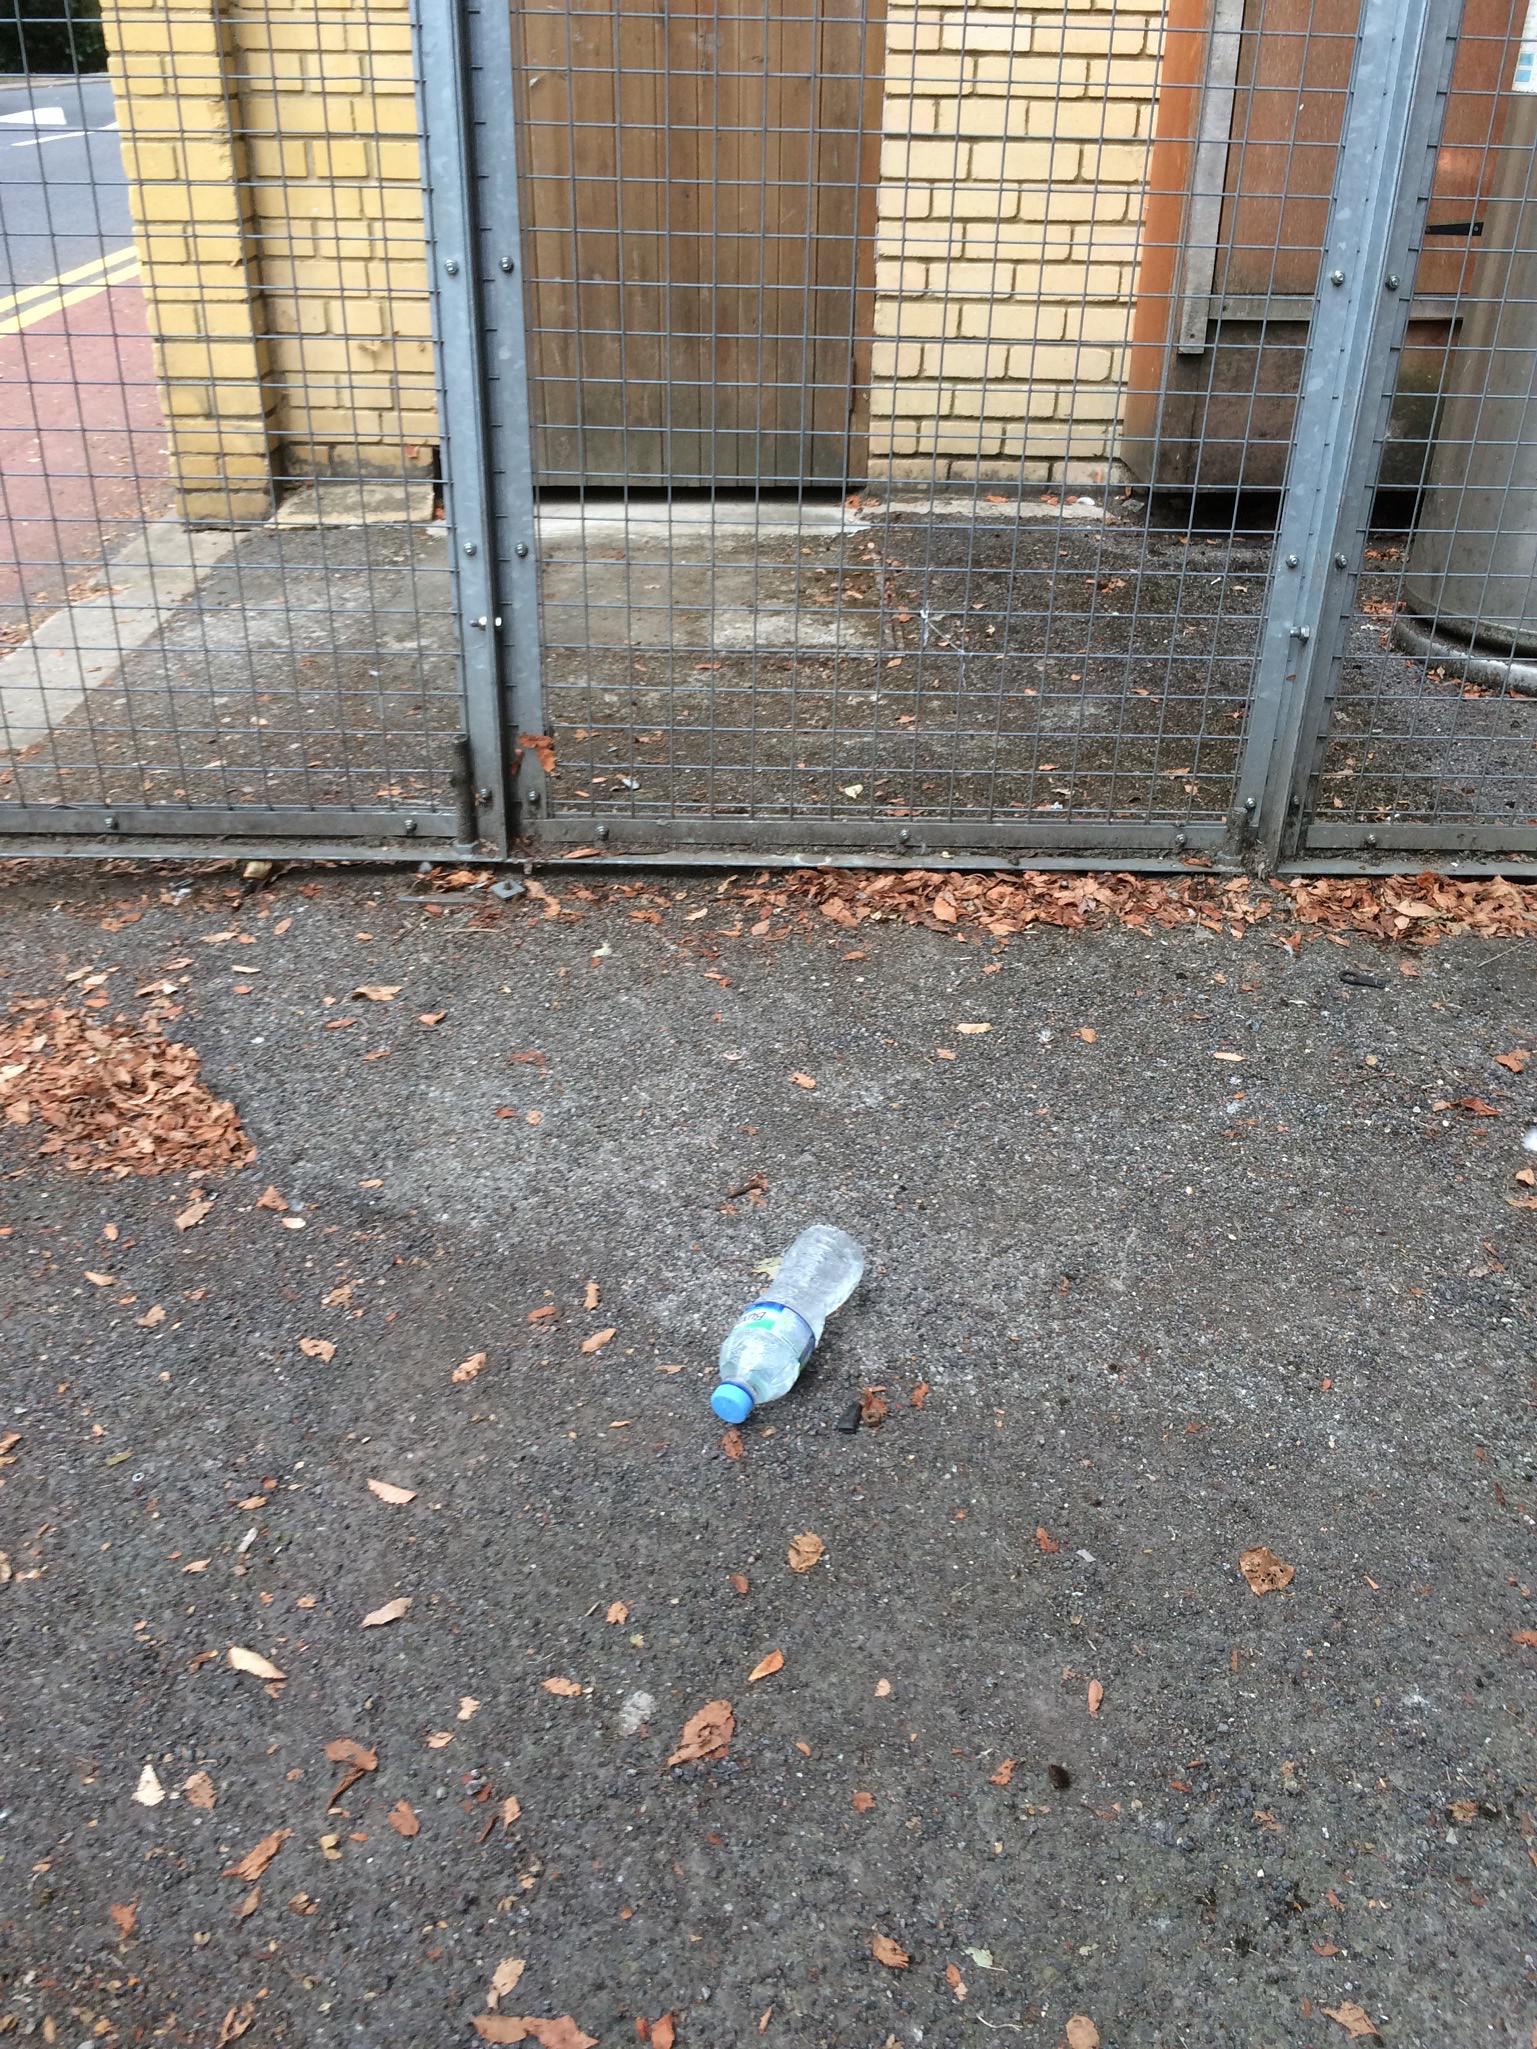
Object: Clear plastic bottle (Bottle)